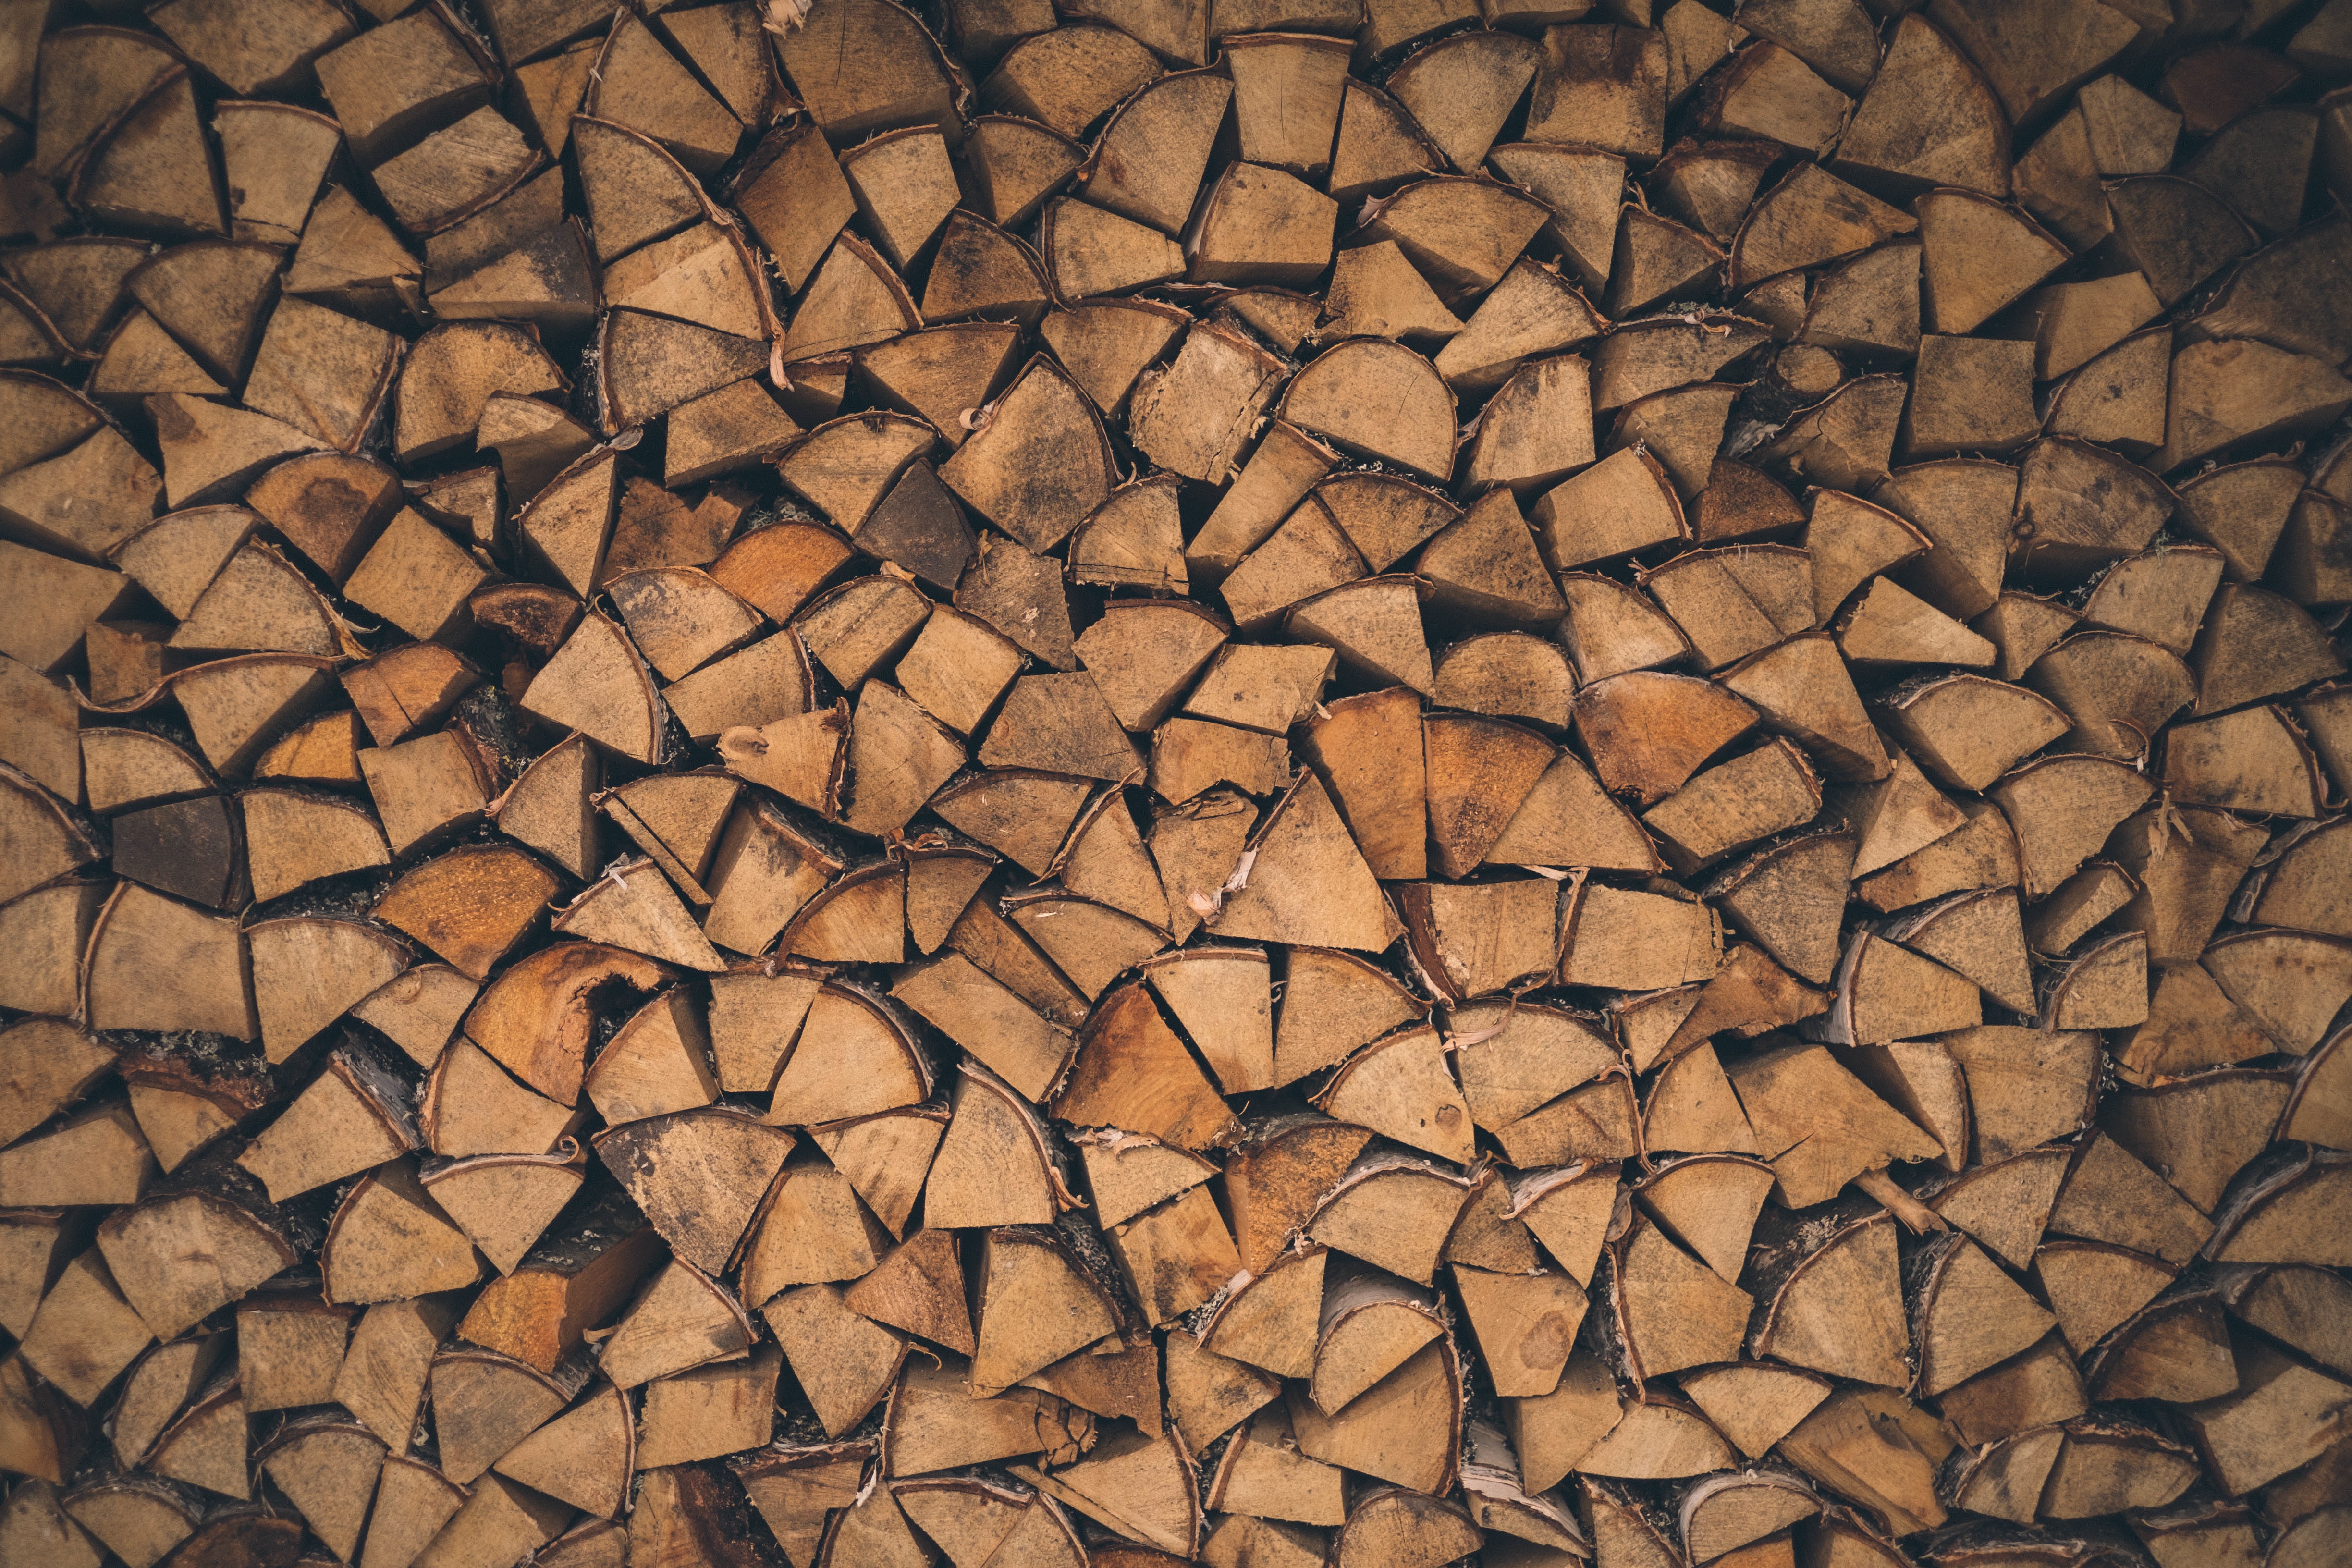
branch, wood, texture, leaf, floor, wall, log, pattern, line, soil, tile, circle, woodstack, art, design, stacked, symmetry, mosaic, logpile, flooring, road surface